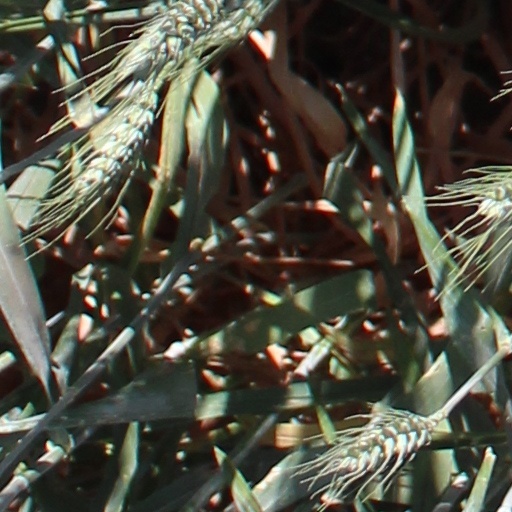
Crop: wheat